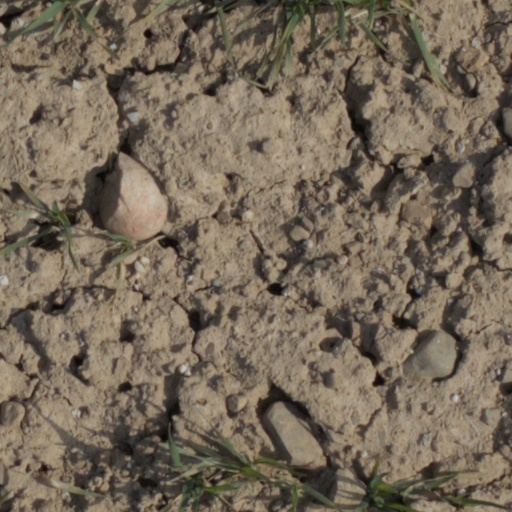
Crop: wheat